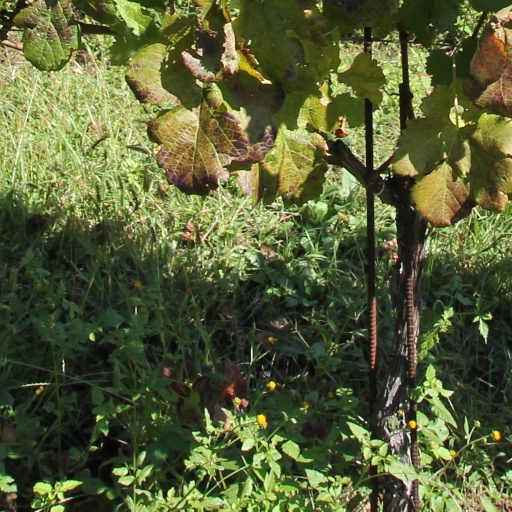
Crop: grape